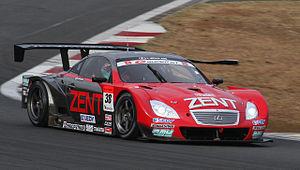
La Lexus SC est un coupé quatre places de luxe vendu par Lexus depuis 1991. La SC a son moteur installé à l'avant et une transmission arrière. La première génération de la Lexus SC a été introduite en 1991 avec un moteur V8 sous la dénomination SC 400 puis plus tard avec un 6 cylindres en lignes sous le nom de SC 300. Tous les deux ont été produits jusqu'à son remplacement en 2000 par la SC 430 qui sortit un an après. La SC 430 a comme nouveauté le fait d'avoir un toit découvrable, elle devient donc un coupé cabriolet. Mais elle maintient son V8 qui a été remanié et amélioré. La première génération a été dessinée principalement en Californie et la seconde dans les studios de création en Europe.